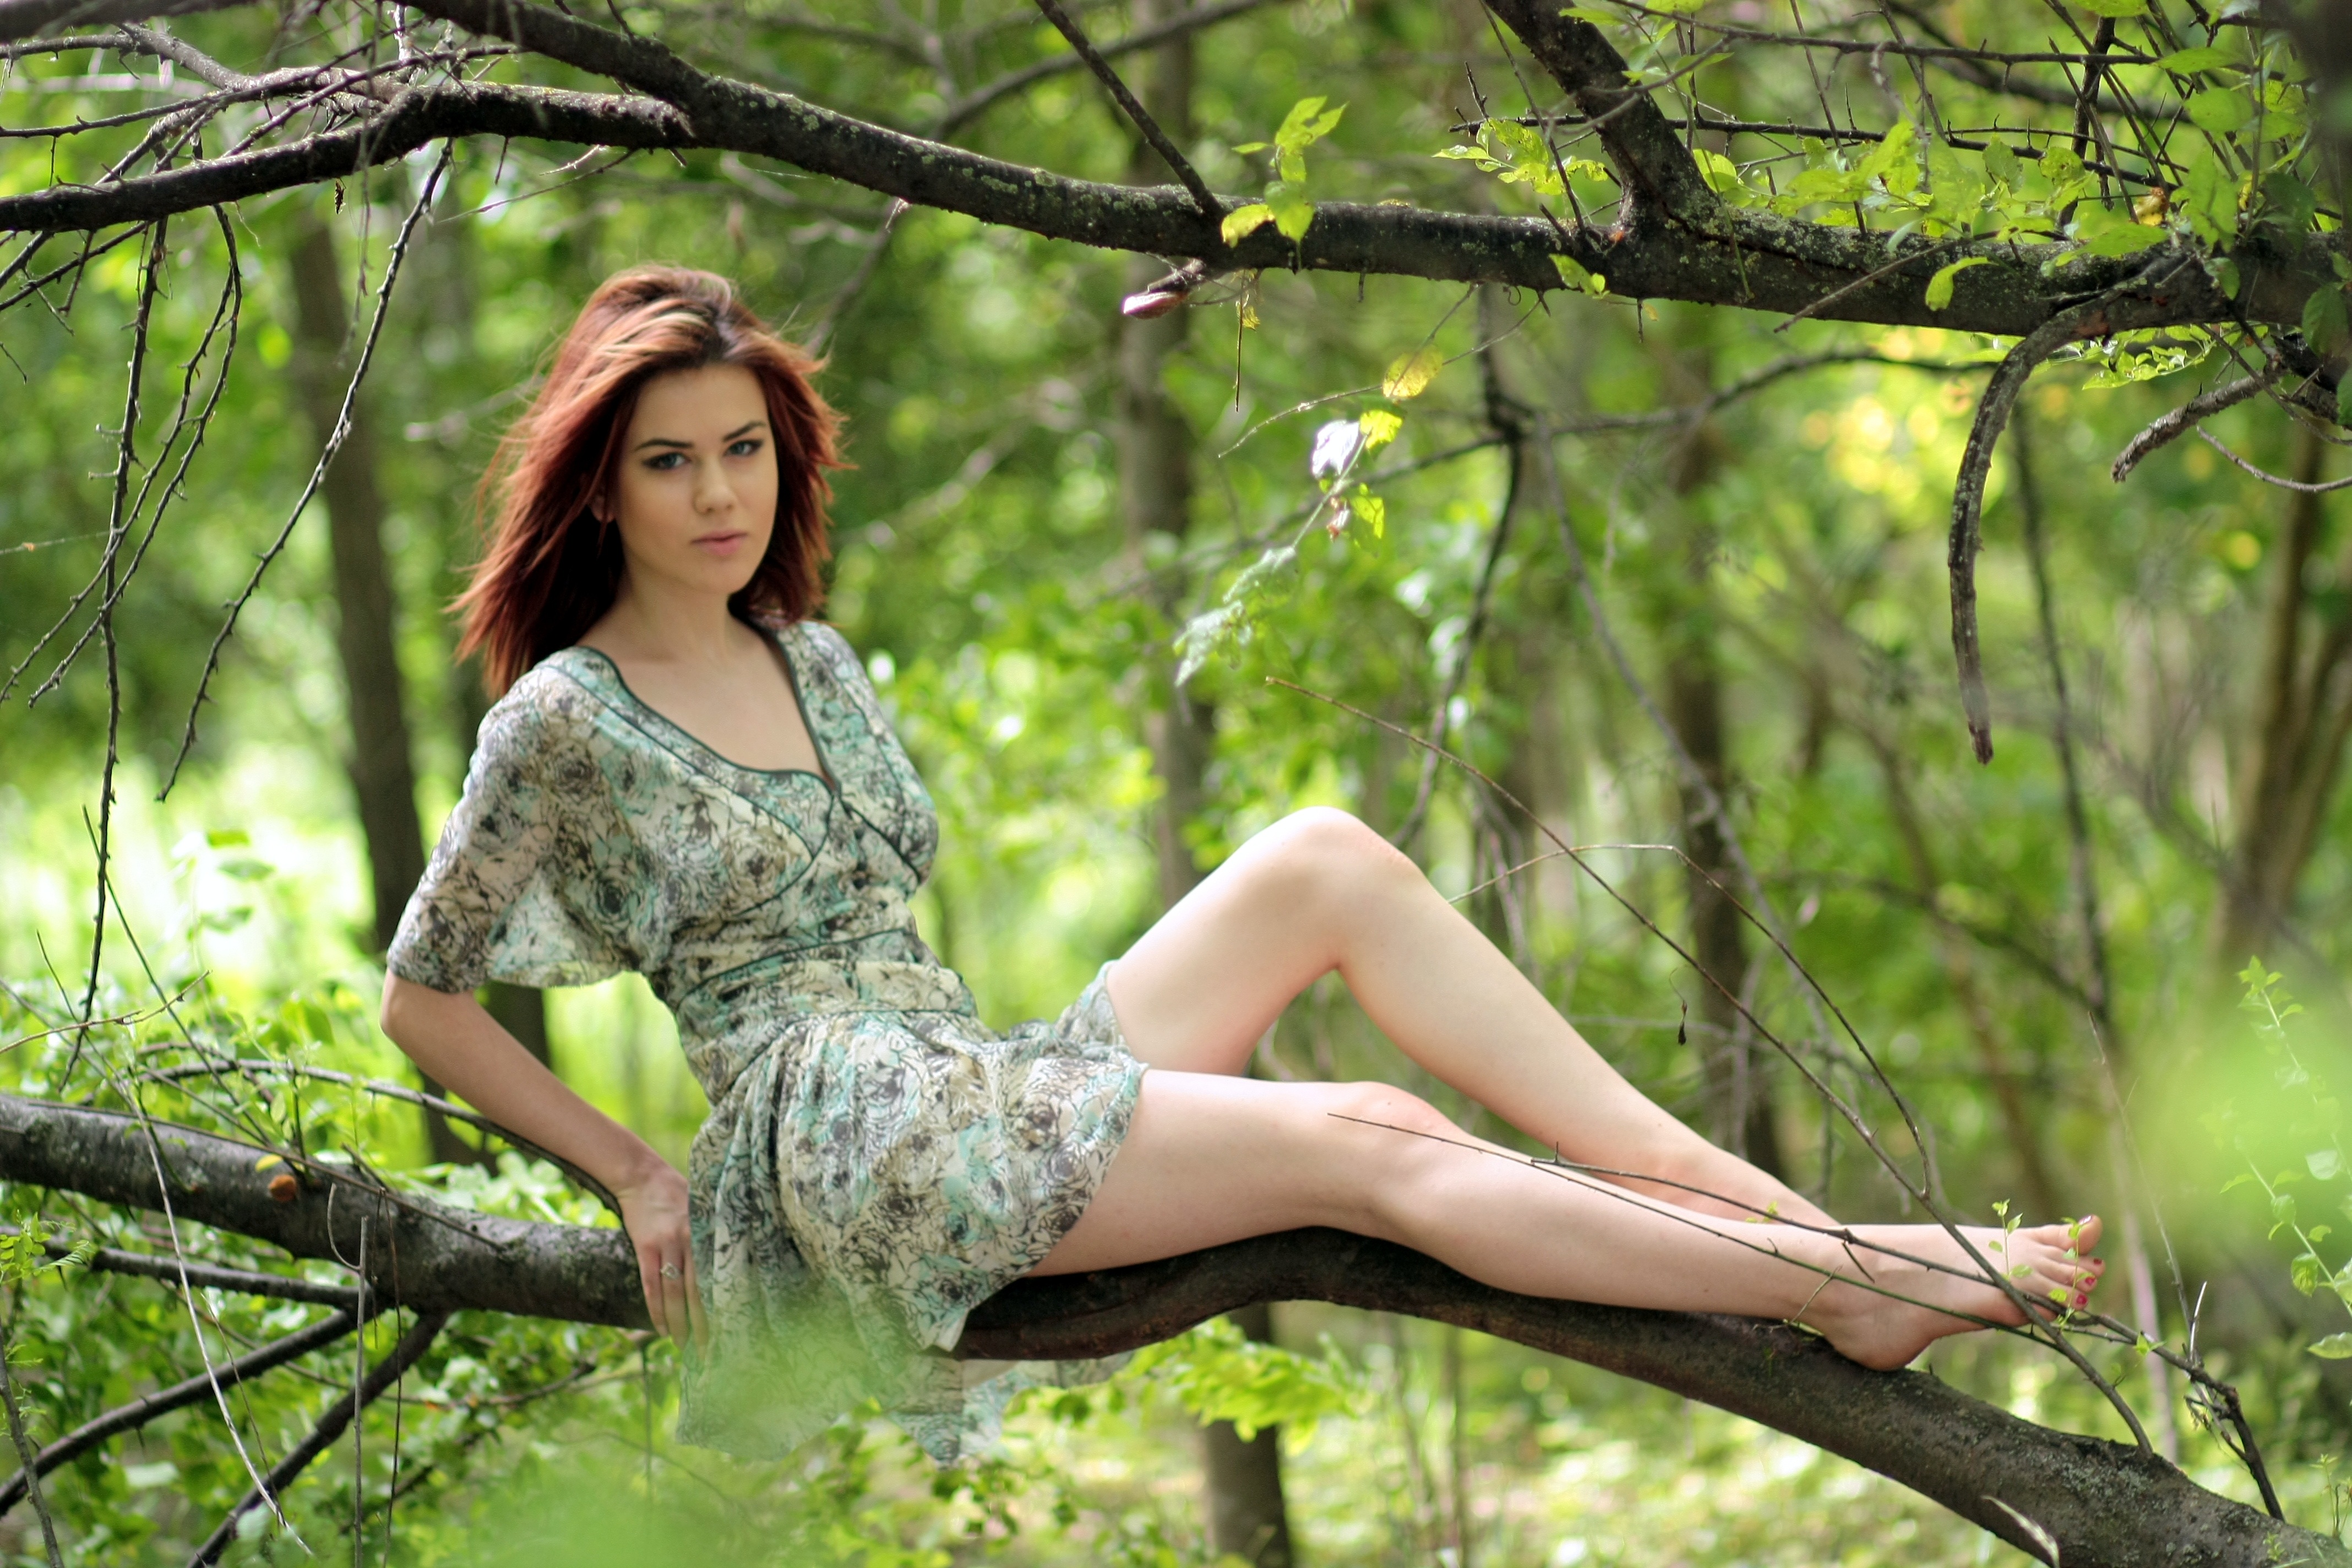
tree, nature, forest, grass, person, girl, woman, photography, meadow, sunlight, model, spring, green, jungle, residence, long hair, dress, rainforest, beauty, woodland, habitat, photo shoot, brown hair, casey, portrait photography, natural environment, art model